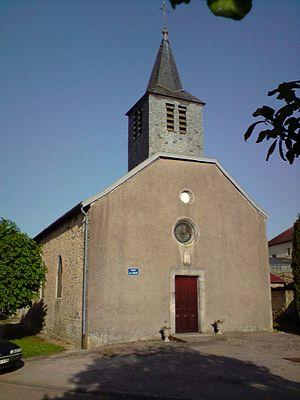
église de fr:Ozières, fr:Haute-Marne, France
Ozières est une commune française située dans le département de la Haute-Marne, en région Grand Est.